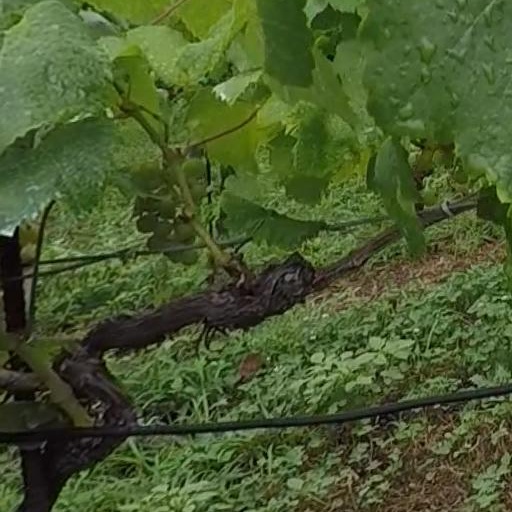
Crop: grape